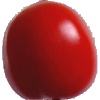
Label: Tomato 4